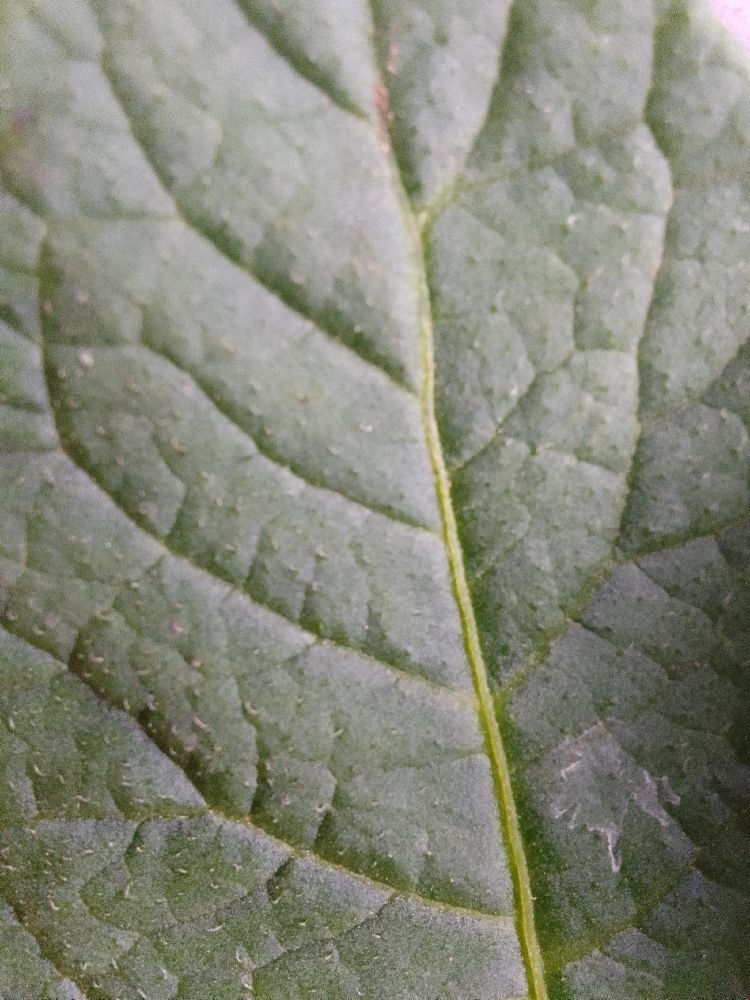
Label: Healthy